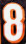
Number: 8